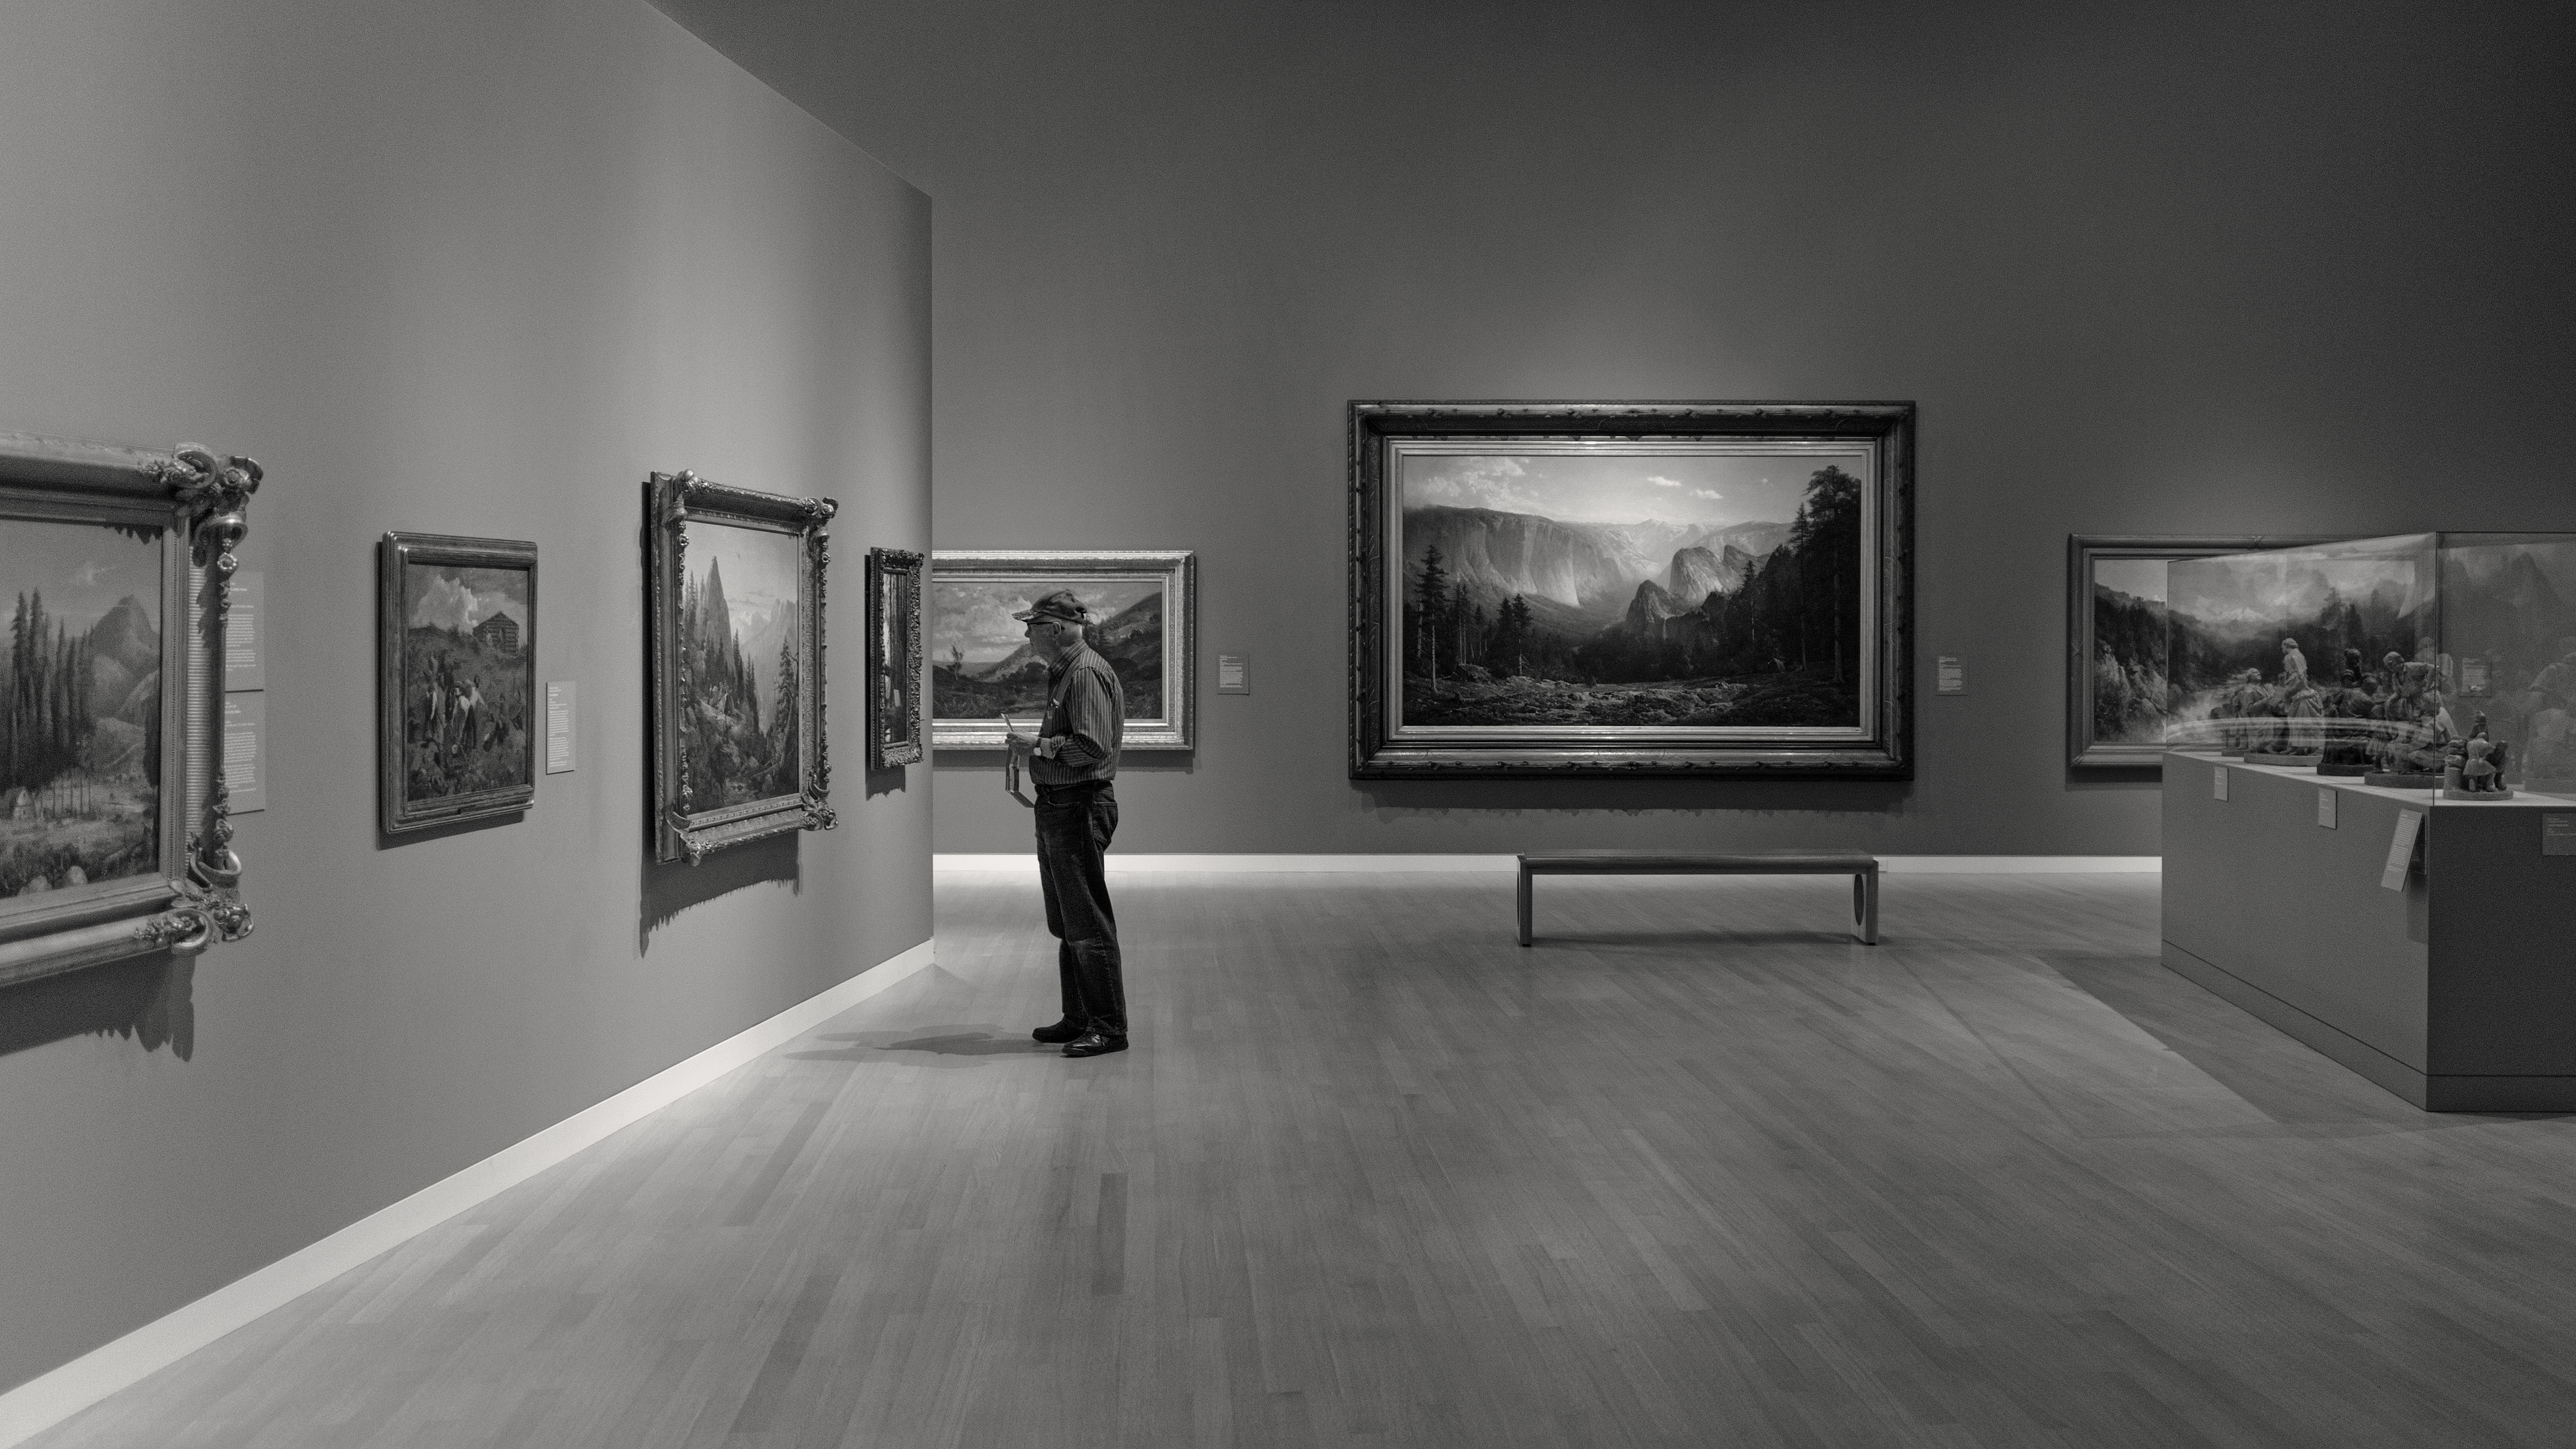
black and white, wood, white, floor, living room, black, room, monochrome, interior design, design, tourist attraction, crocker, modern art, art gallery, monochrome photography